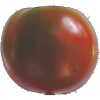
Label: Tomato Maroon 1